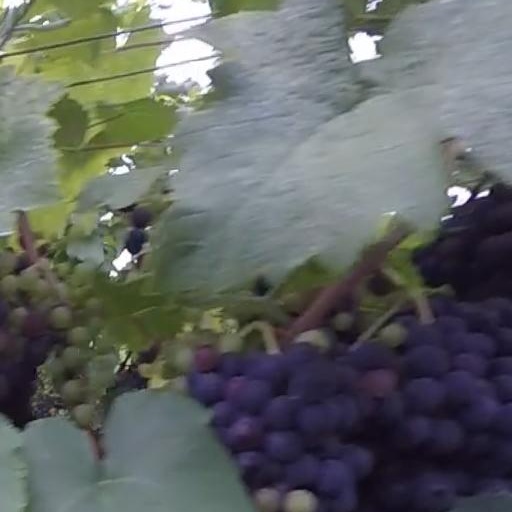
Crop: grape